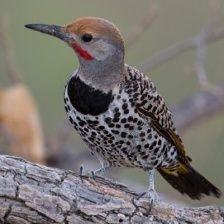
Species: GILDED FLICKER
Scientific name: COLAPTES AURATUS